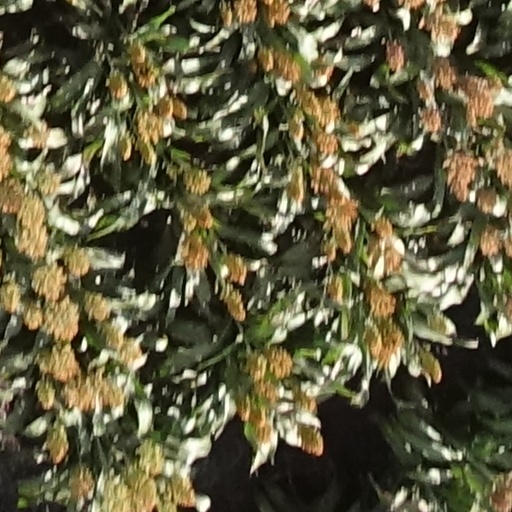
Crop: sorghum